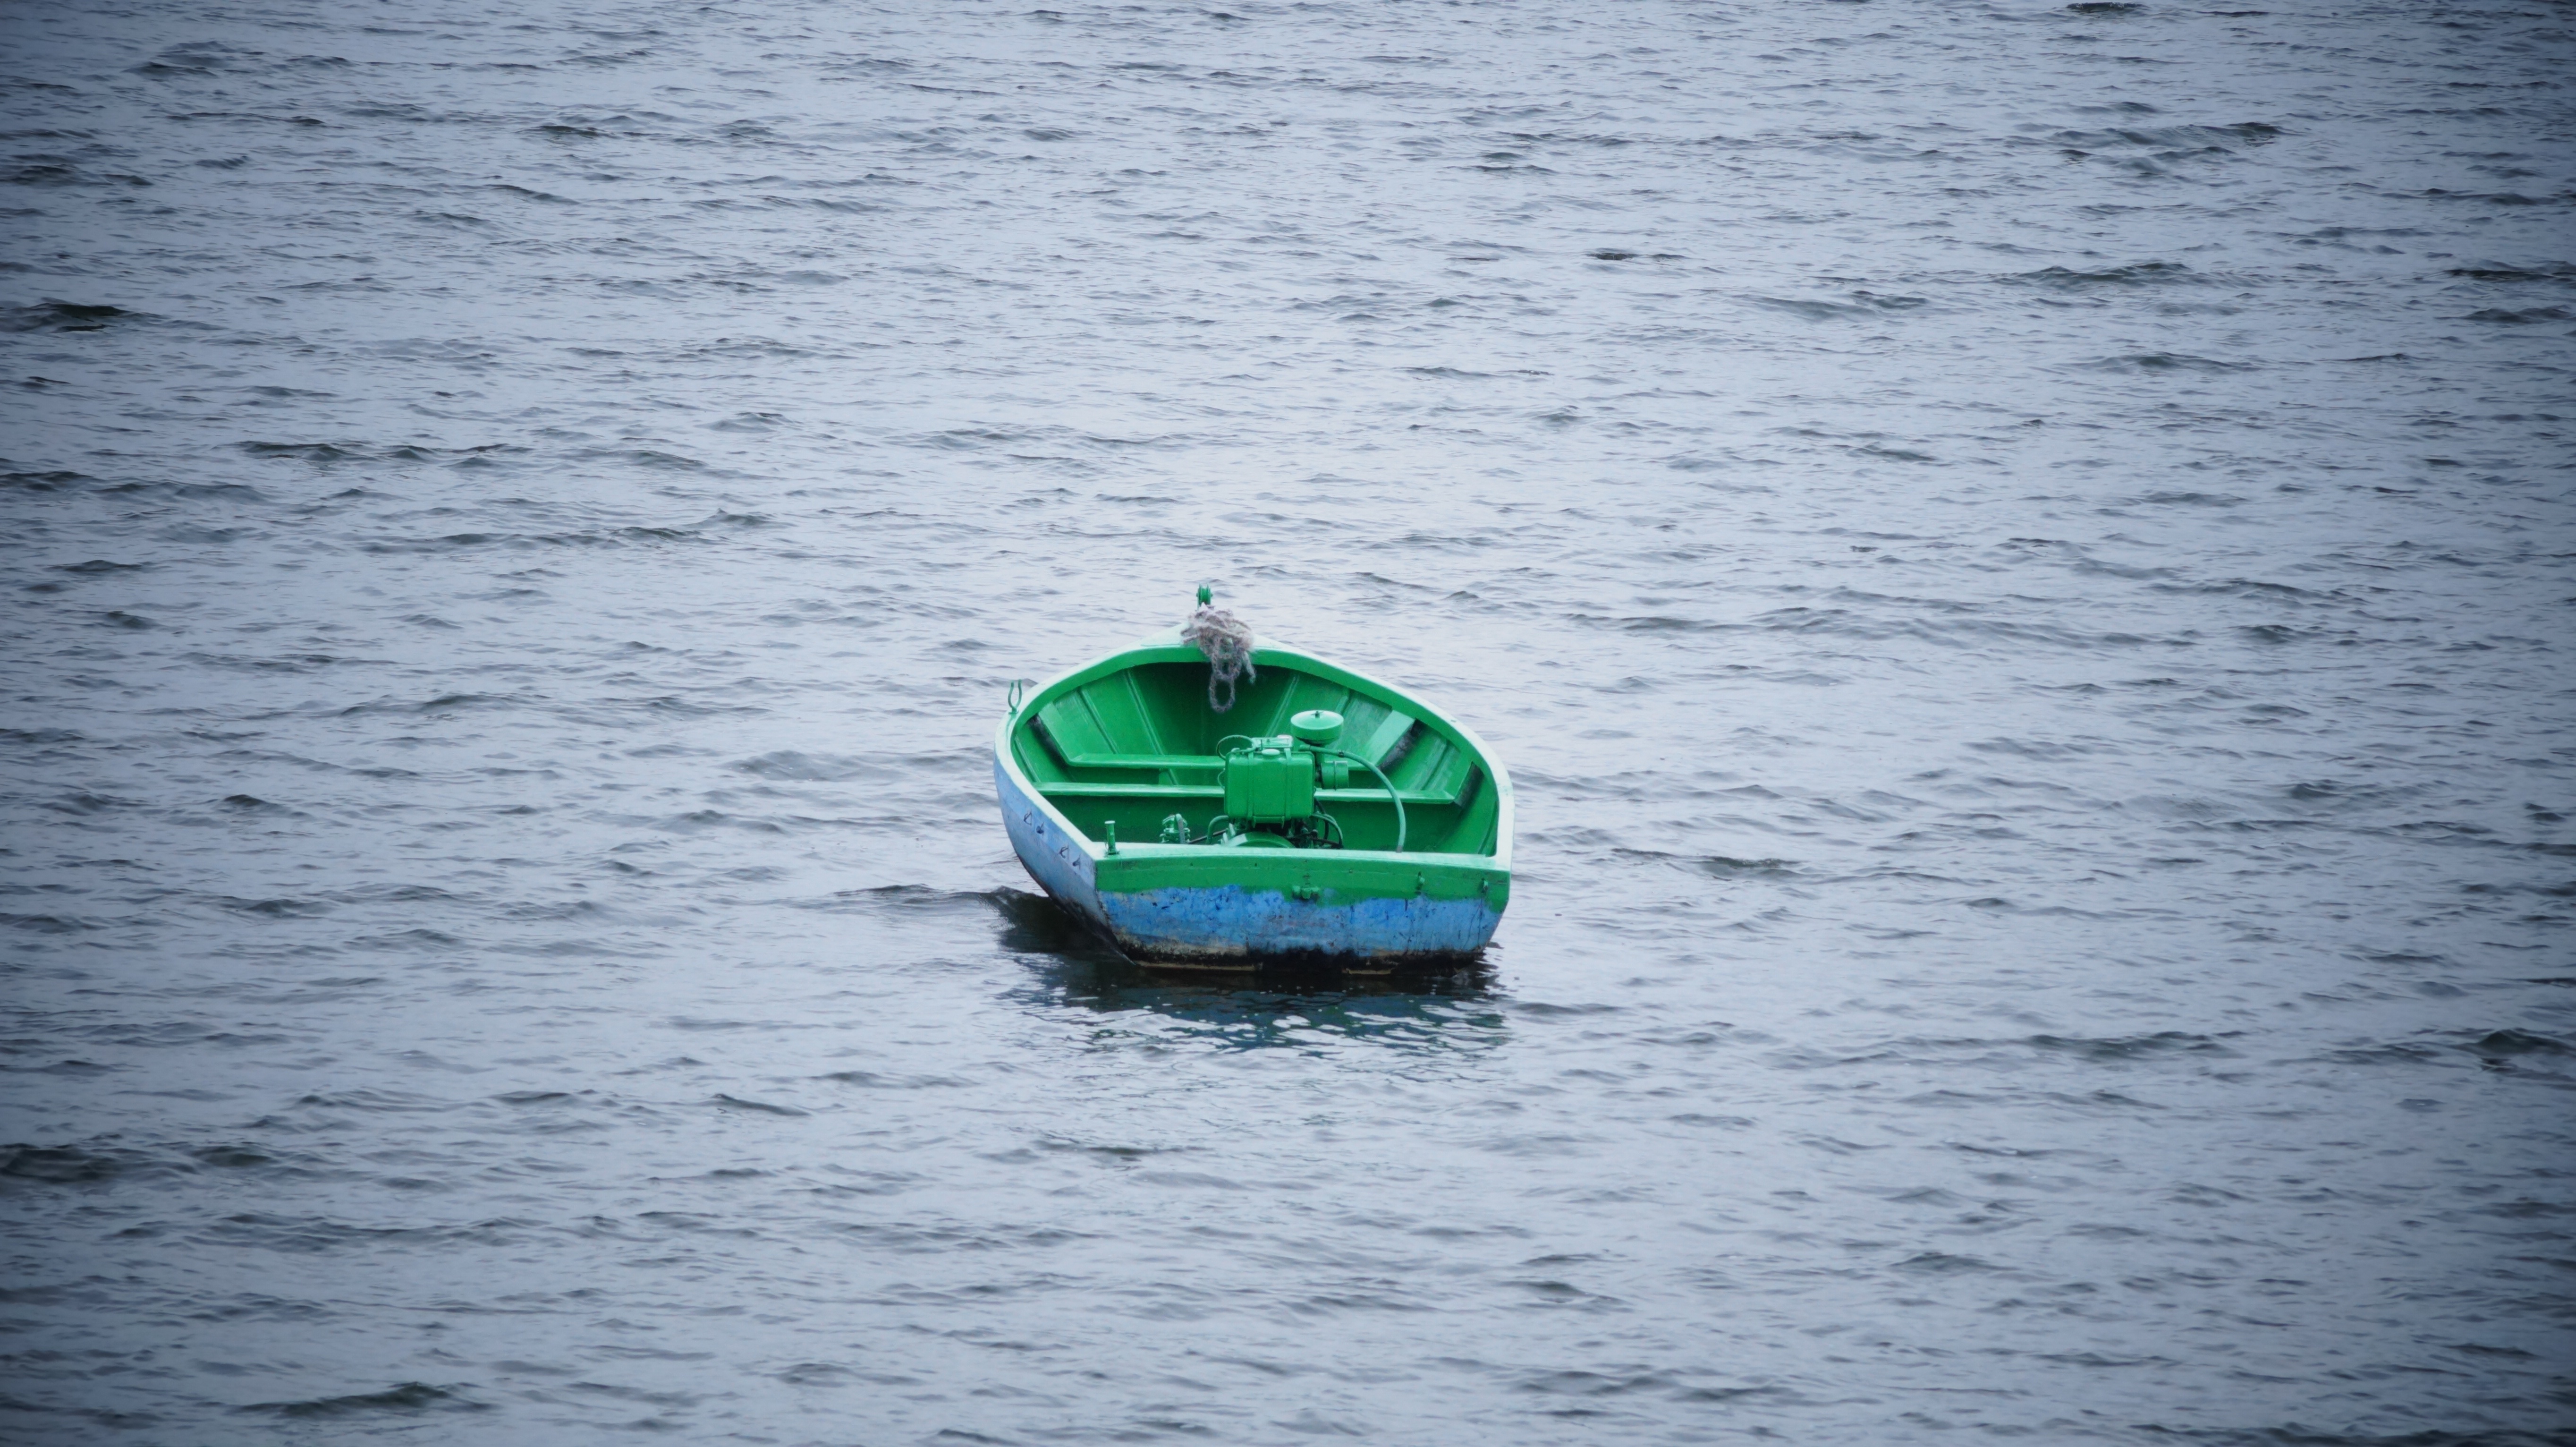
sea, water, boat, vehicle, boating, channel, watercraft